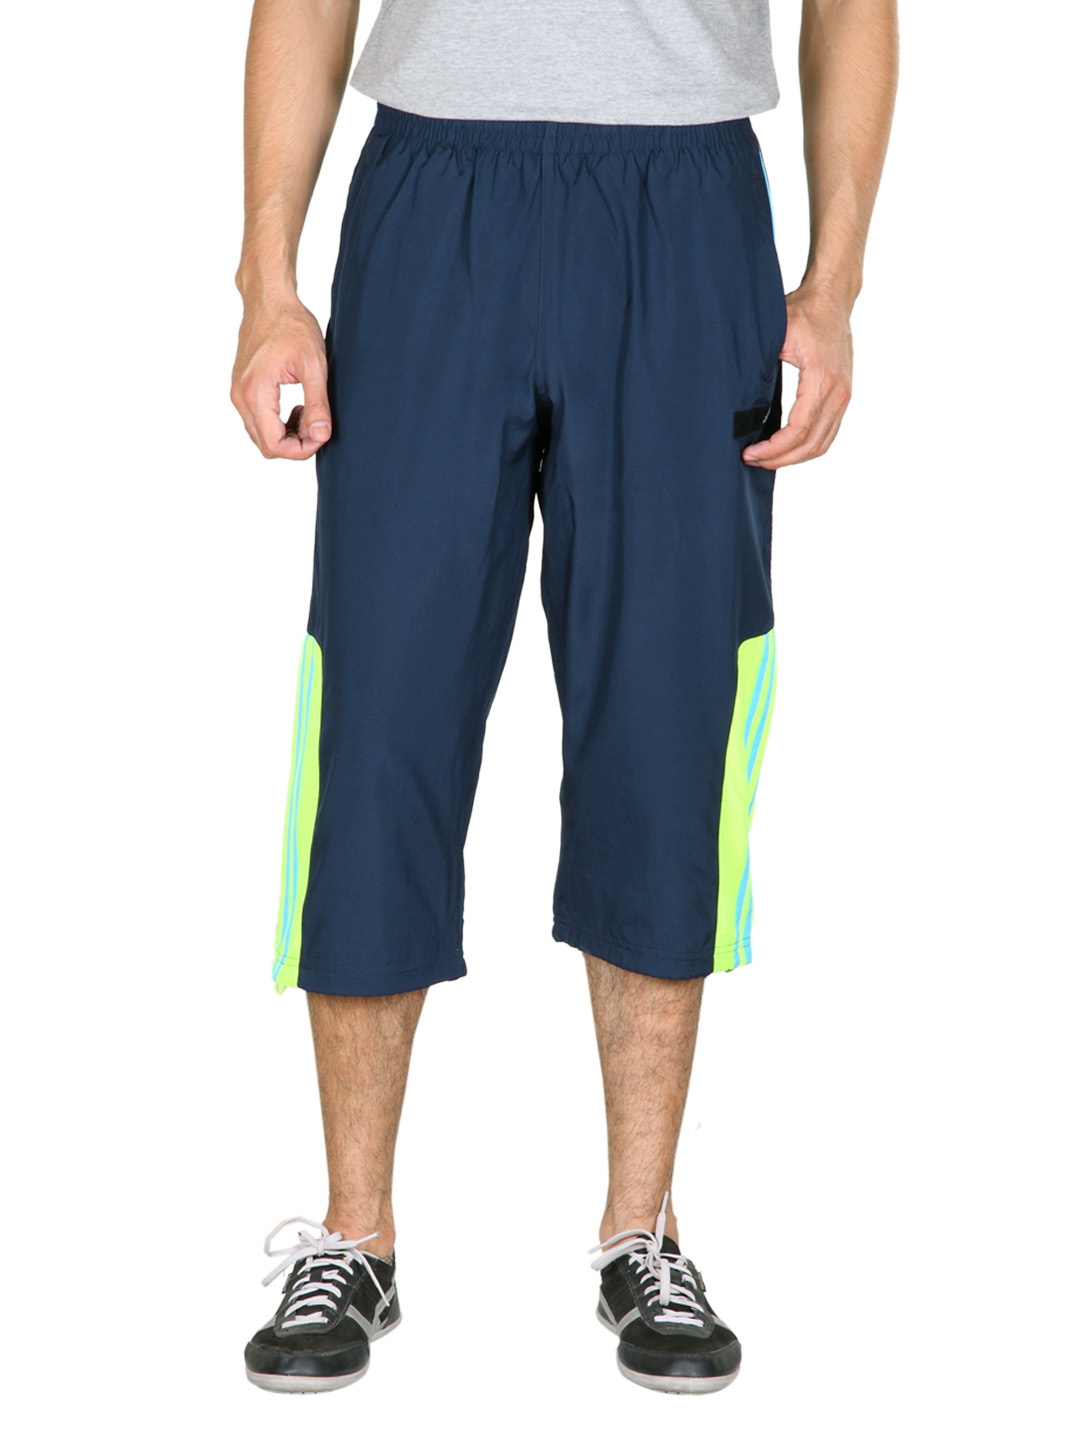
ADIDAS Men Navy Blue 3/4 Pant
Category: Apparel / Bottomwear / Shorts
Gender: Men
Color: Navy Blue
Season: Summer 2012
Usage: Casual